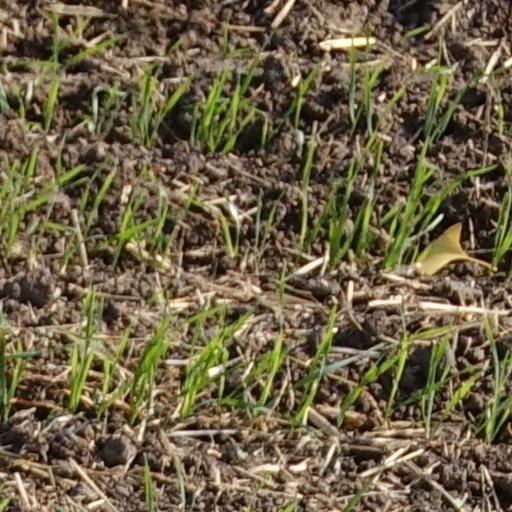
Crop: wheat